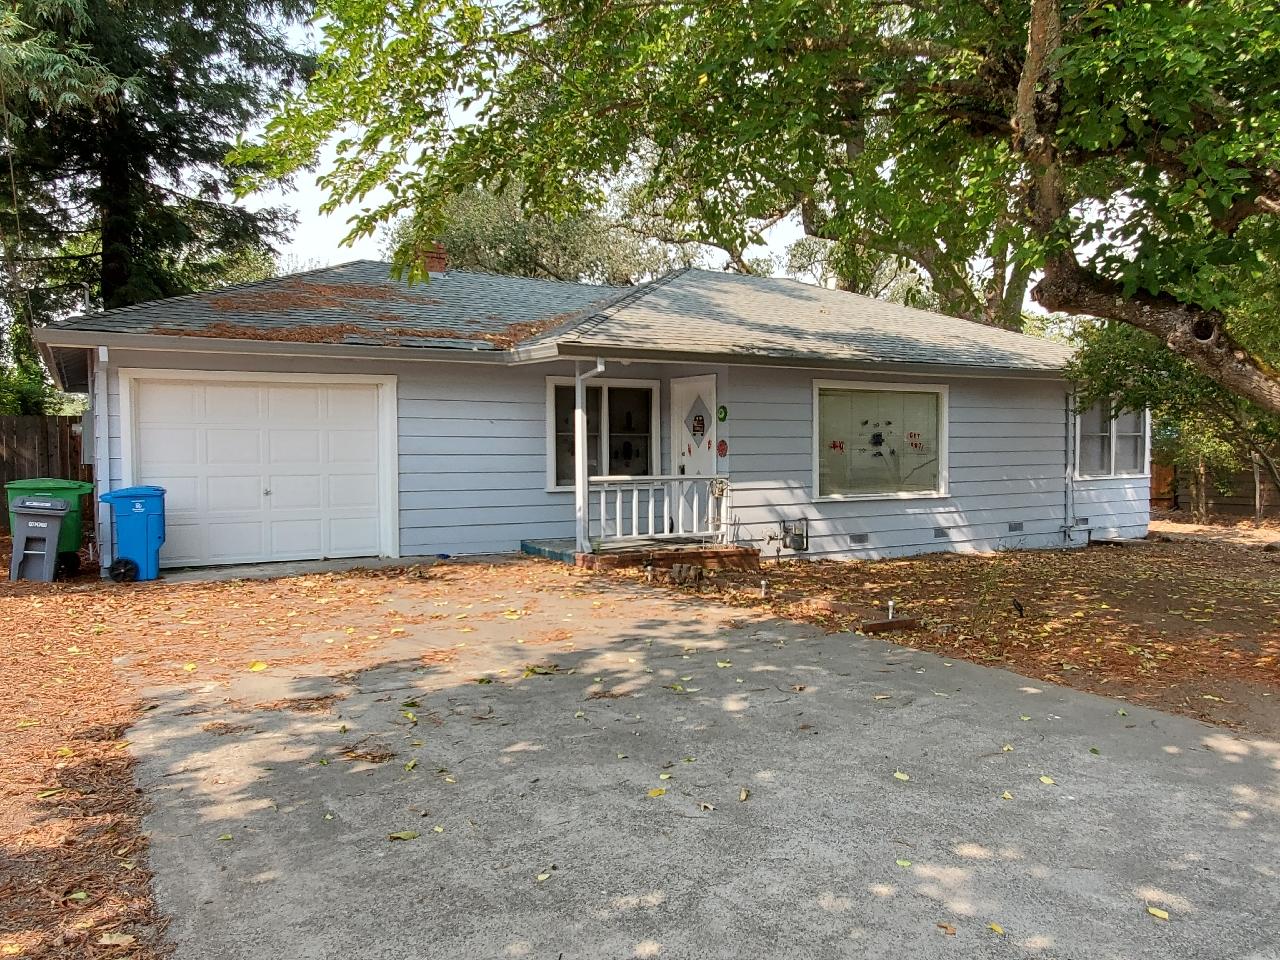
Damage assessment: no_damage